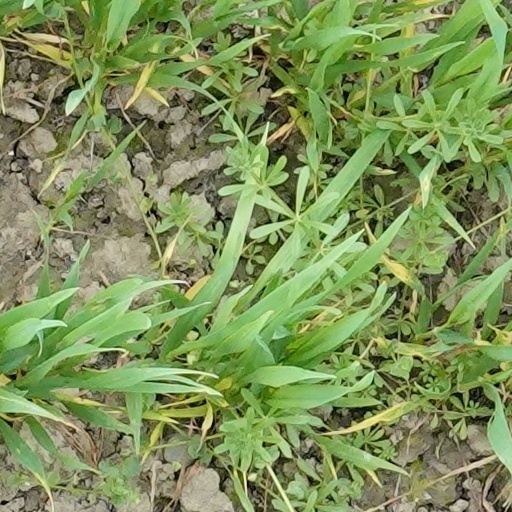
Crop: wheat